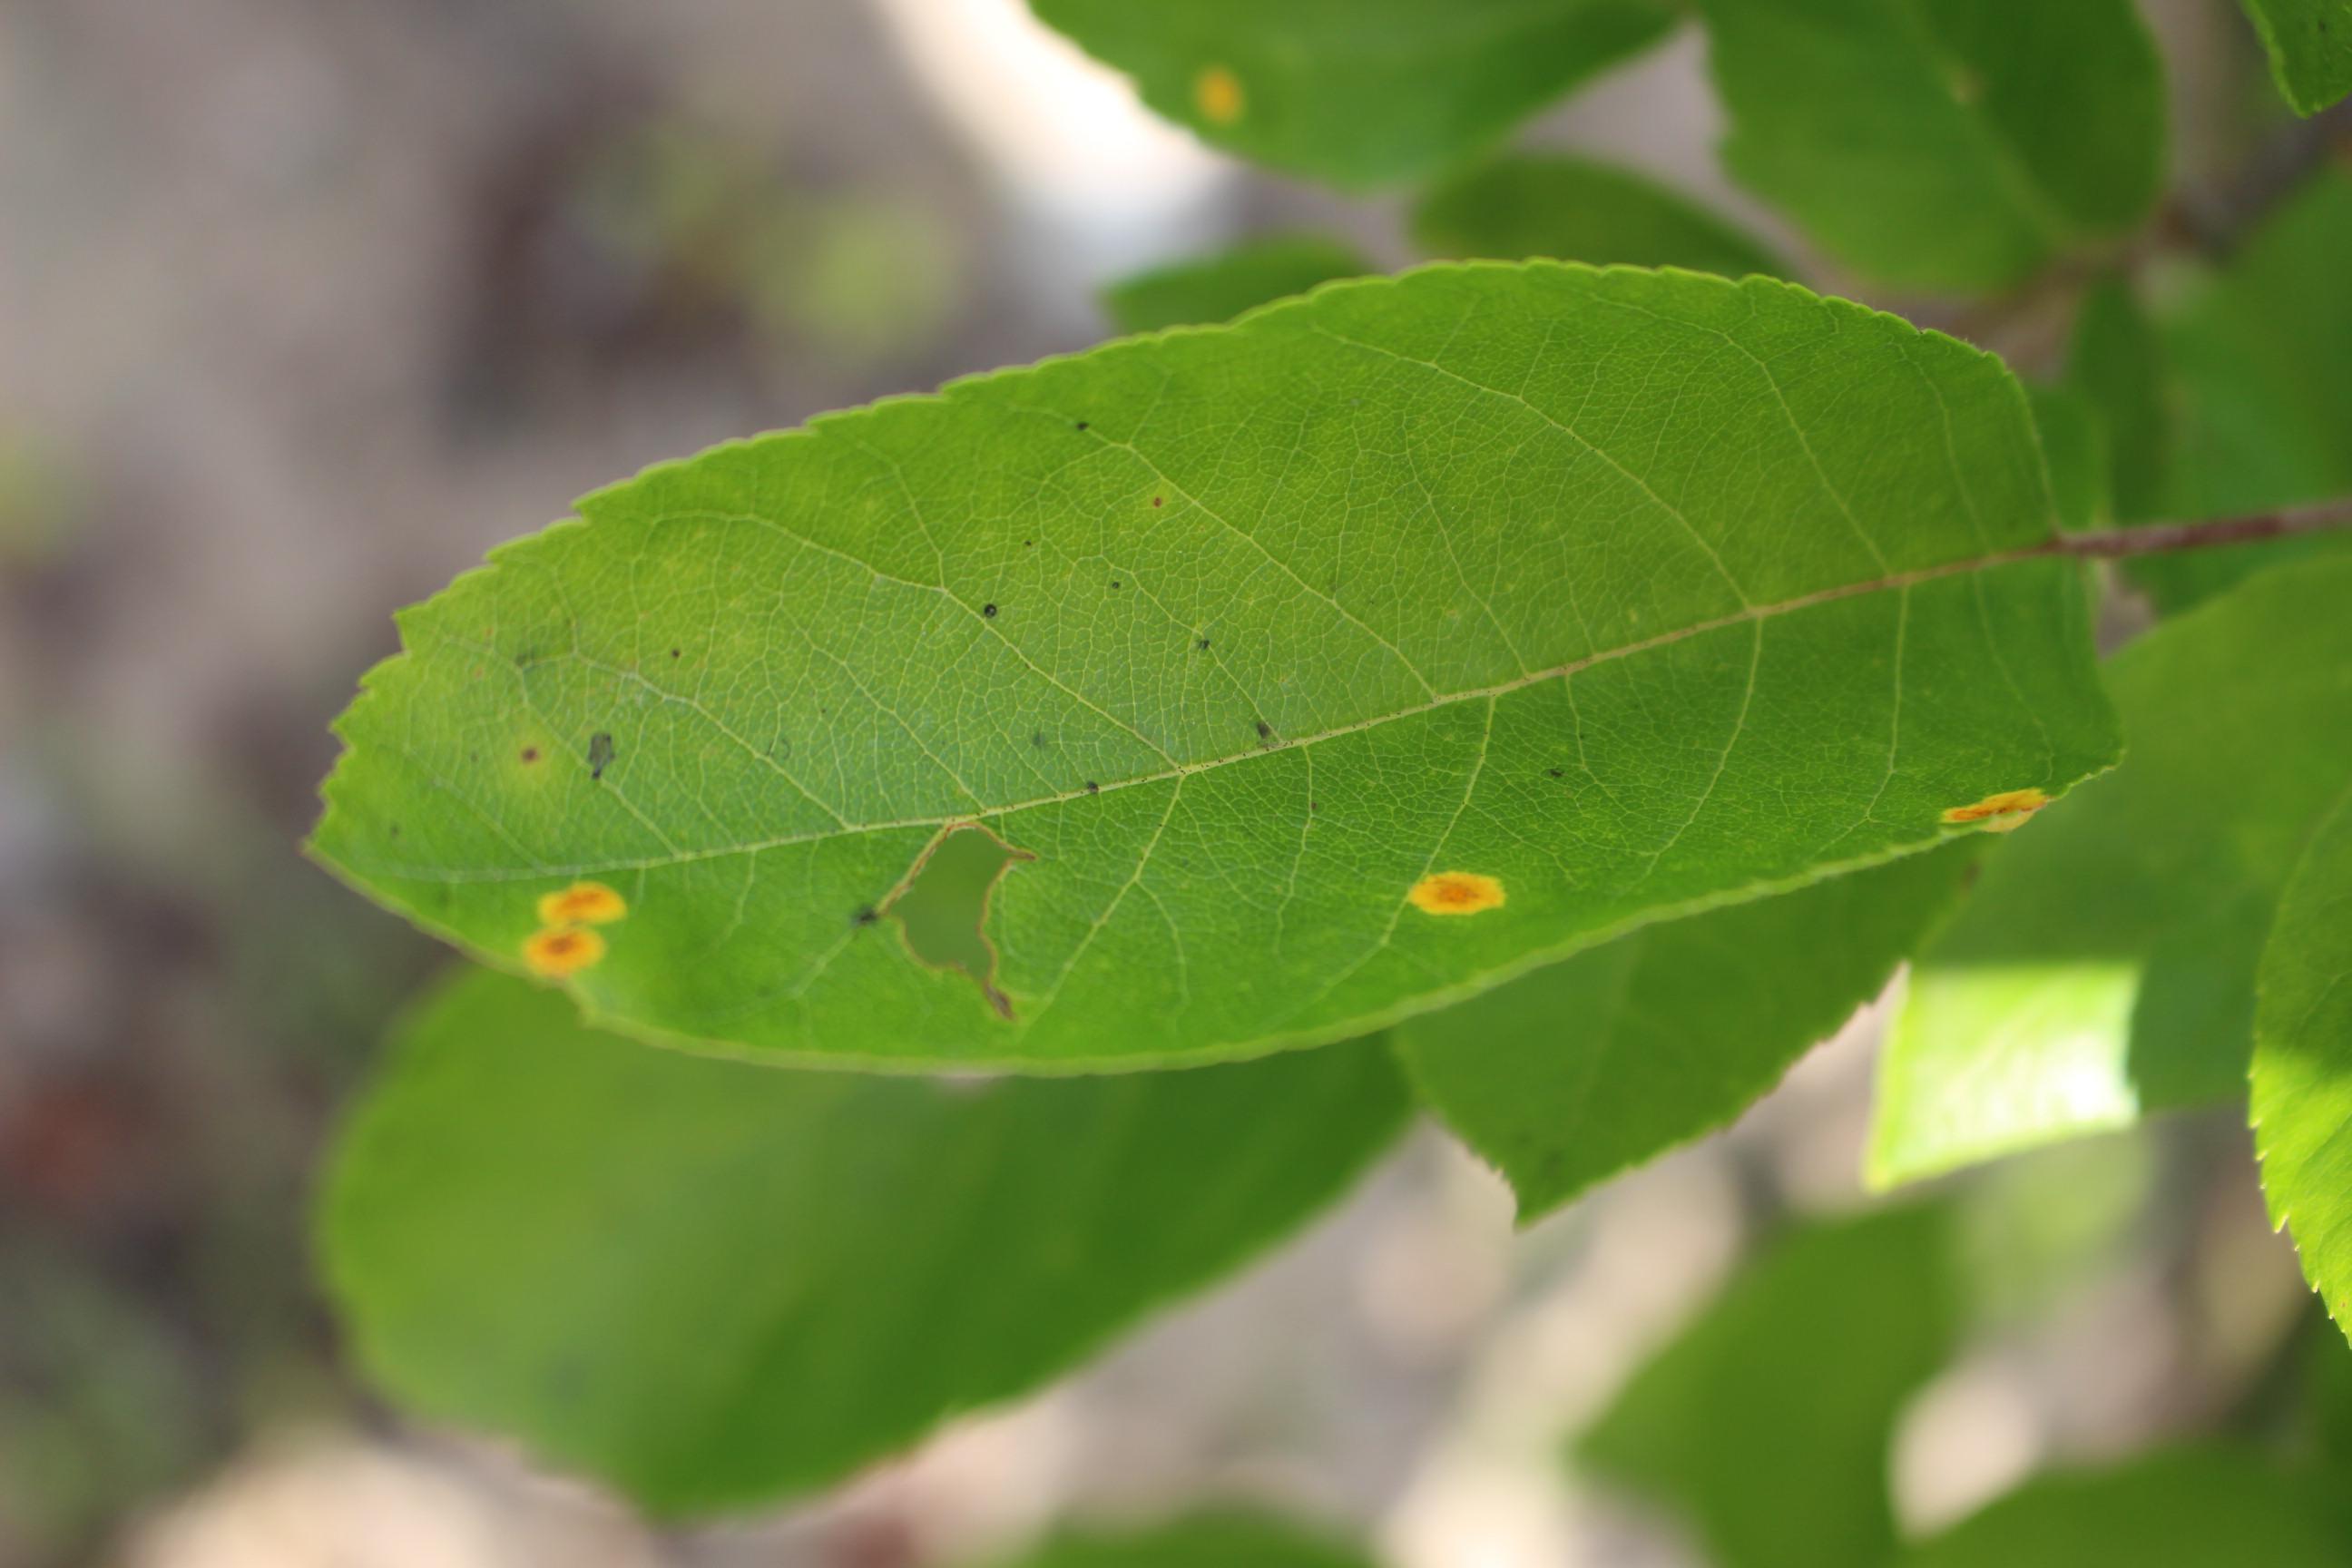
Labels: rust